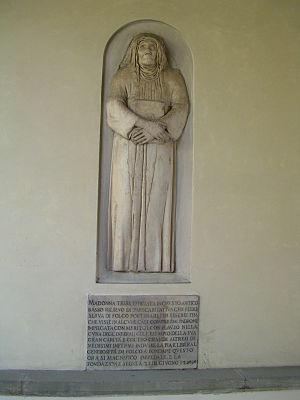
L'hôpital Santa Maria Nuova est le plus ancien hôpital encore actif à Florence. Situé dans le centre historique, son entrée principale donne sur la Piazza di Santa Maria Nuova, qui s'insère dans la via Bufalini et la via Sant'Egidio.